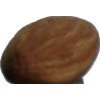
Label: almonds